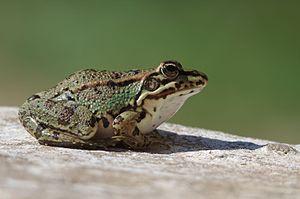
Grenouille du Sahara -Pelophylax saharicus- Rana saharica. (Djebel El Haouaria Z.I.C.O).
Pelophylax saharicus est une espèce d'amphibiens de la famille des Ranidae.